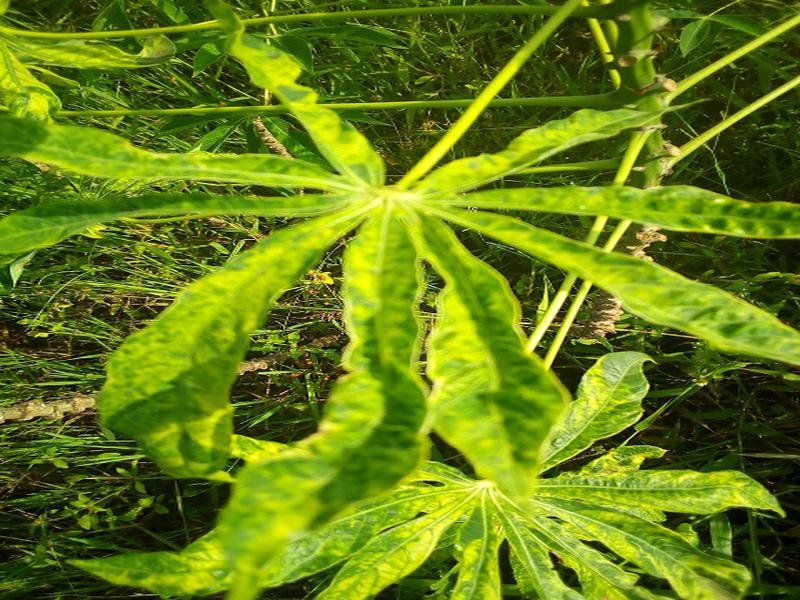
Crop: cassava
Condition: mosaic_disease